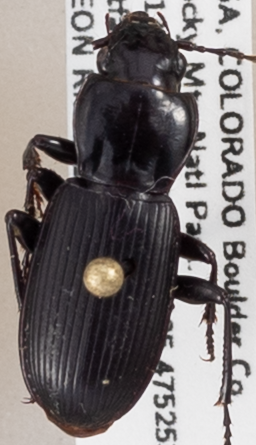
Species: Pterostichus protractus
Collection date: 2019-08-20
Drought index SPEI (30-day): -0.318
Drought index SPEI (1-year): -0.156
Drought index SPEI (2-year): -1.01